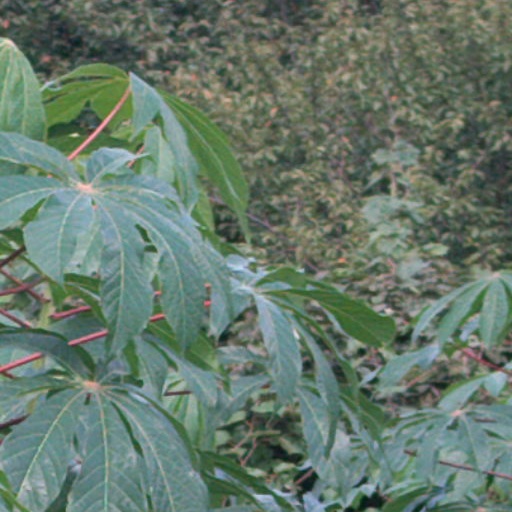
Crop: cassava